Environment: real
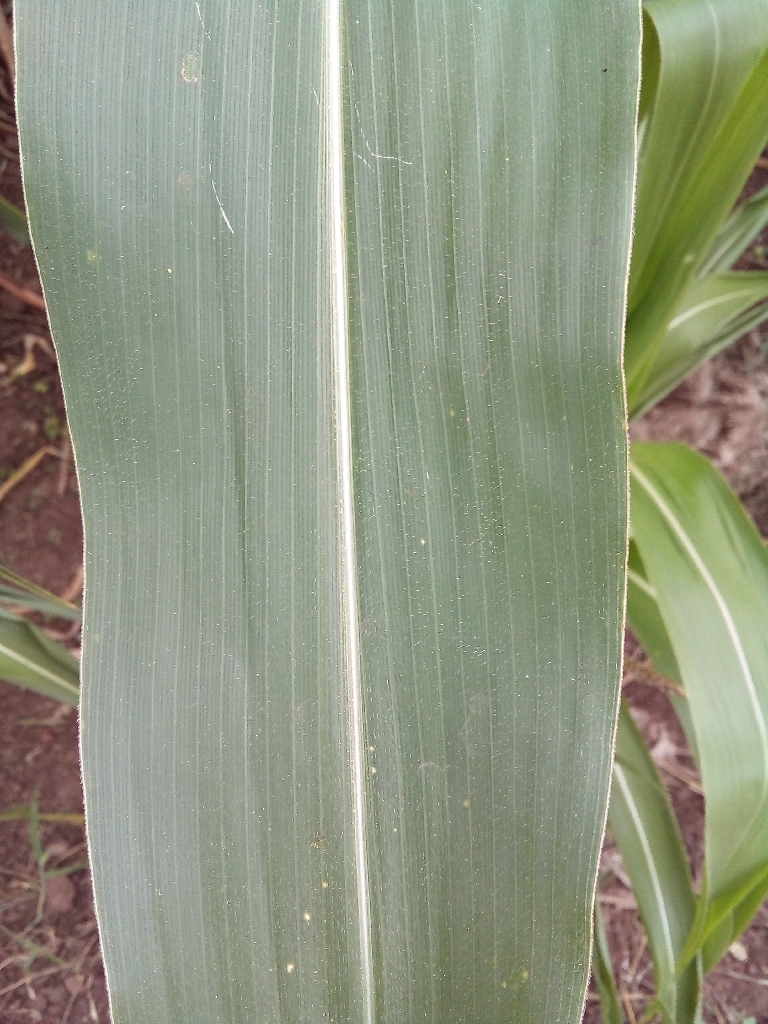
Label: healthy